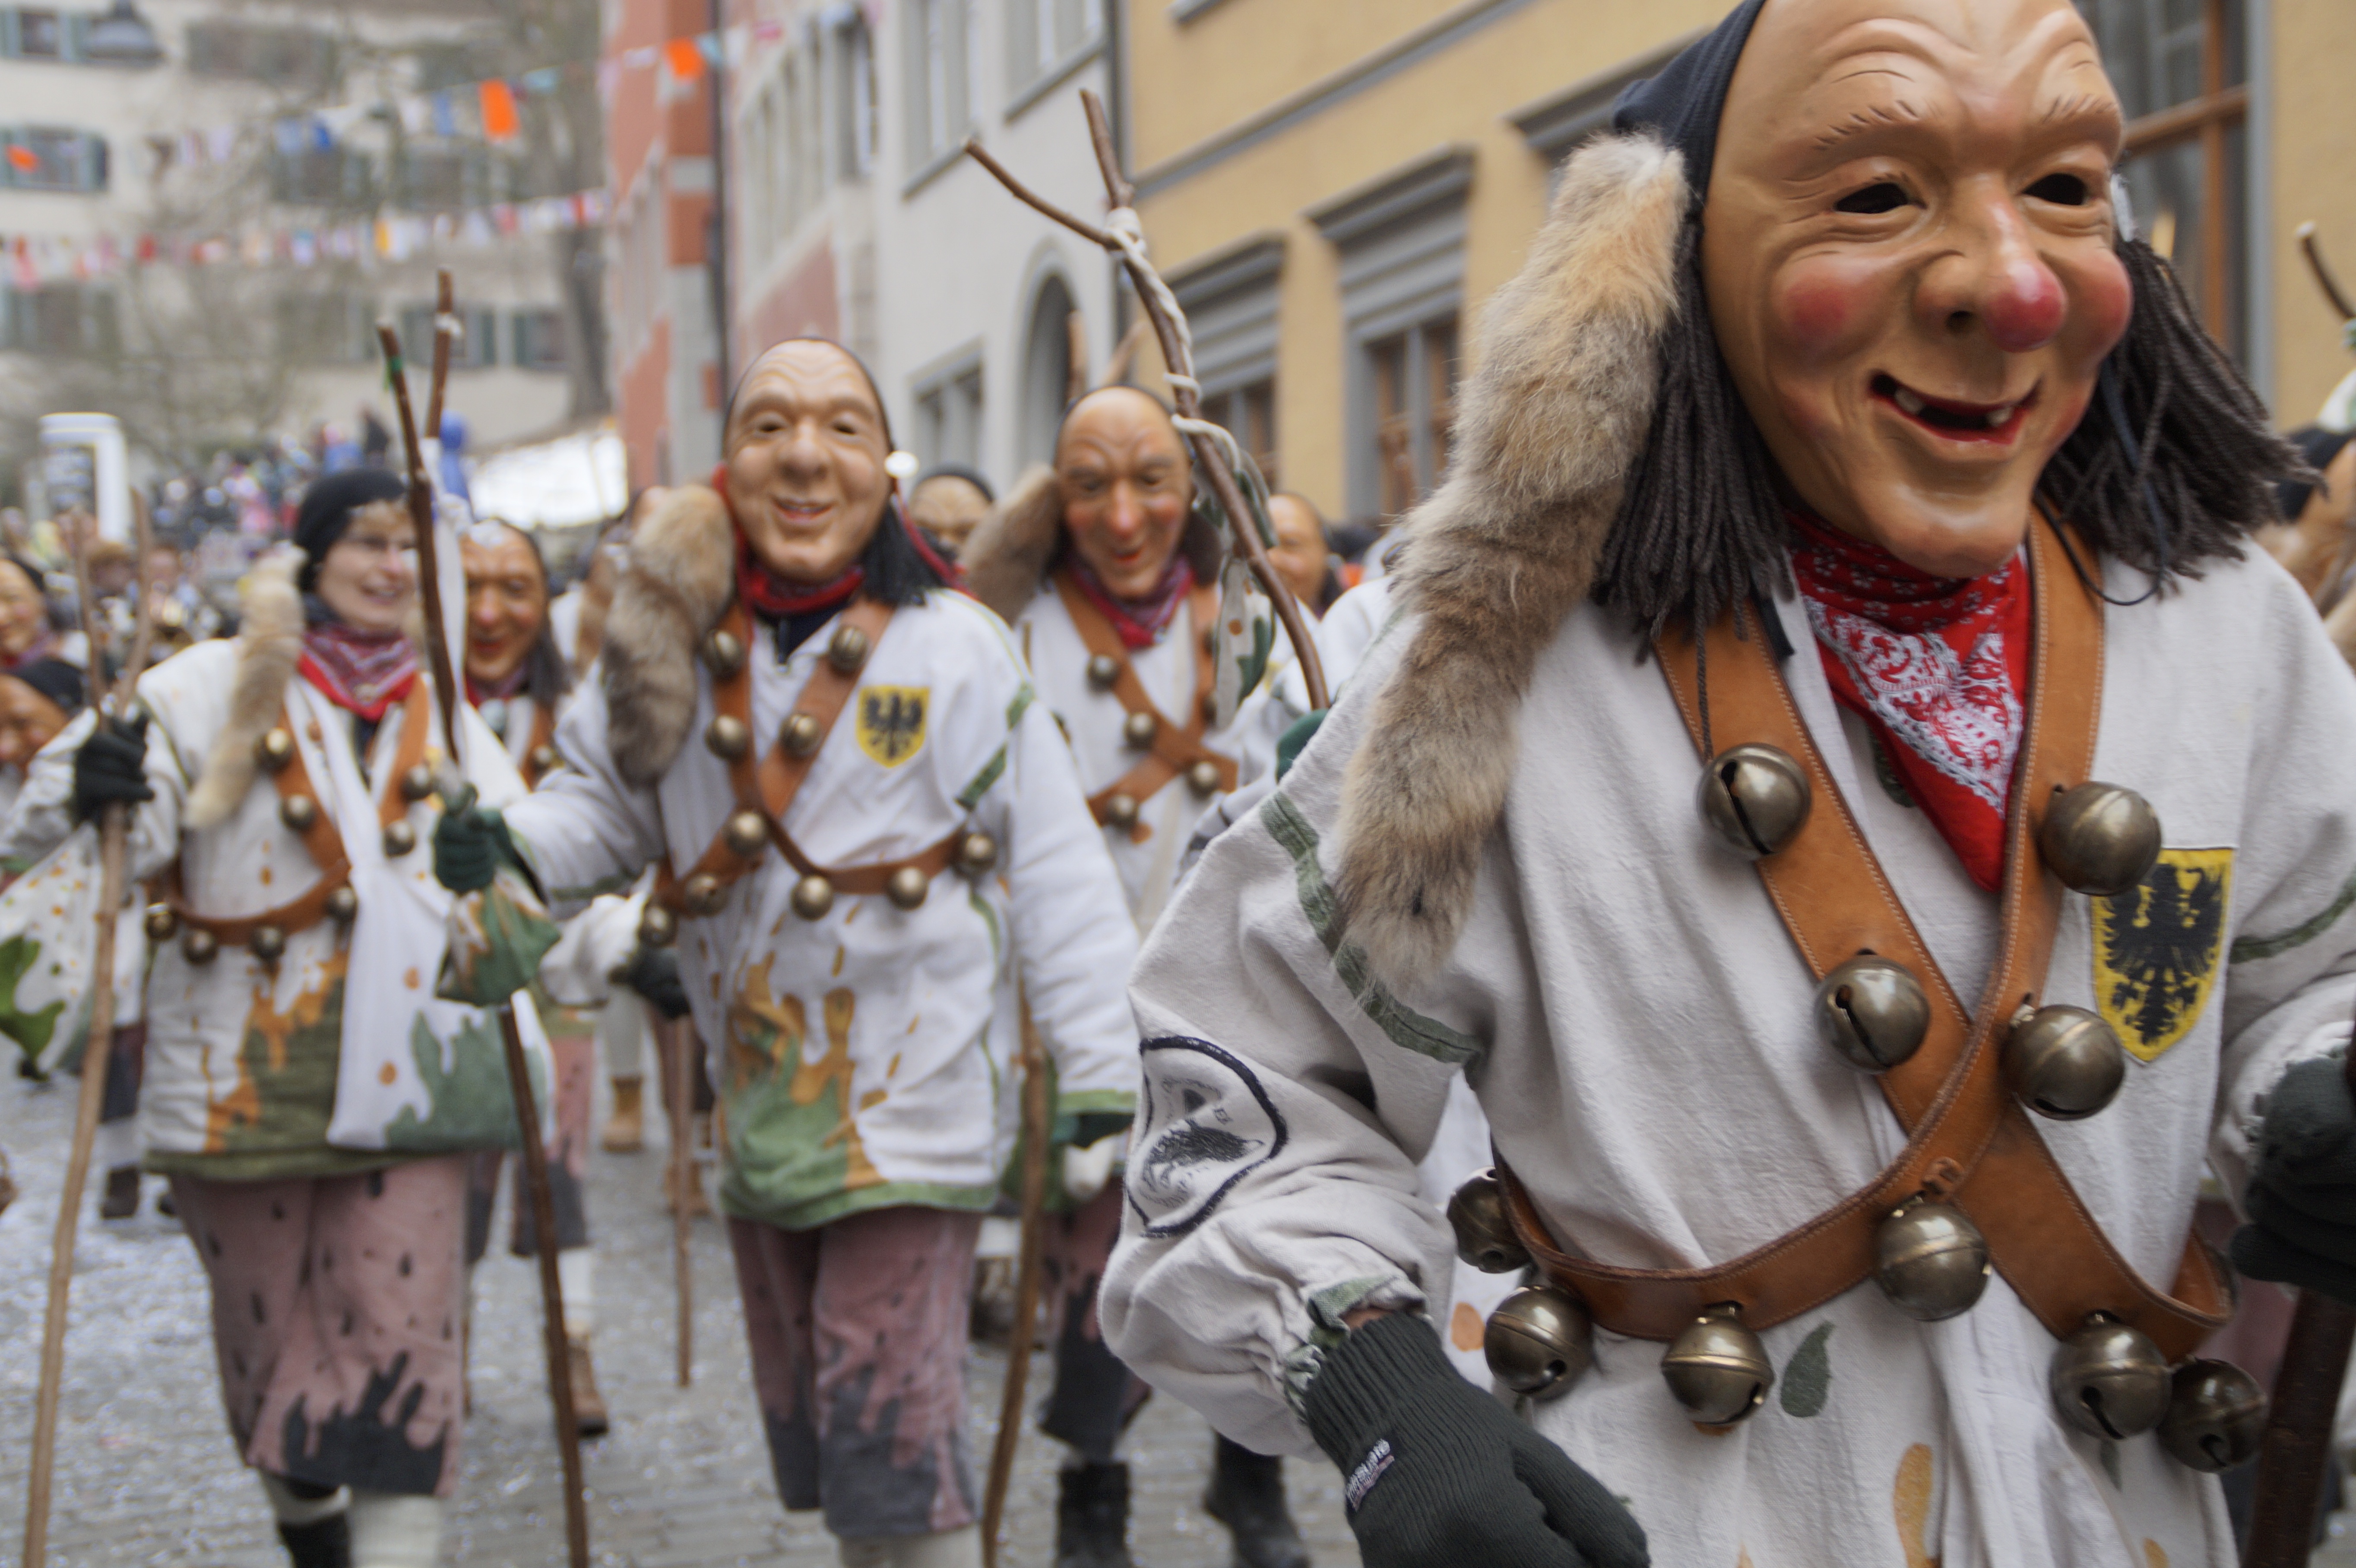
people, carnival, festival, figure, move, carved, masks, custom, tradition, costume, masquerade, panel, customs, winter drive, fasnet, fools jump, swabian alemannic, haes, haestraeger, guild group, strassenfasnet, wooden mask, fools guild, clamps